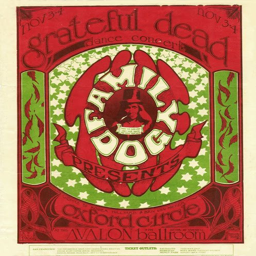
art & artists : psychedelic graphics of the 1960s -- part